Spanish language

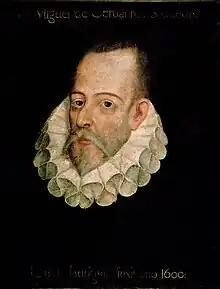
Miguel de Cervantes, considered by many the greatest author of Spanish literature, and author of "Don Quixote", widely considered the first modern European novel

Spanish is the official and most spoken language on Easter Island, which is geographically part of Polynesia in Oceania and politically part of Chile. However, Easter Island's traditional language is Rapa Nui, an Eastern Polynesian language.